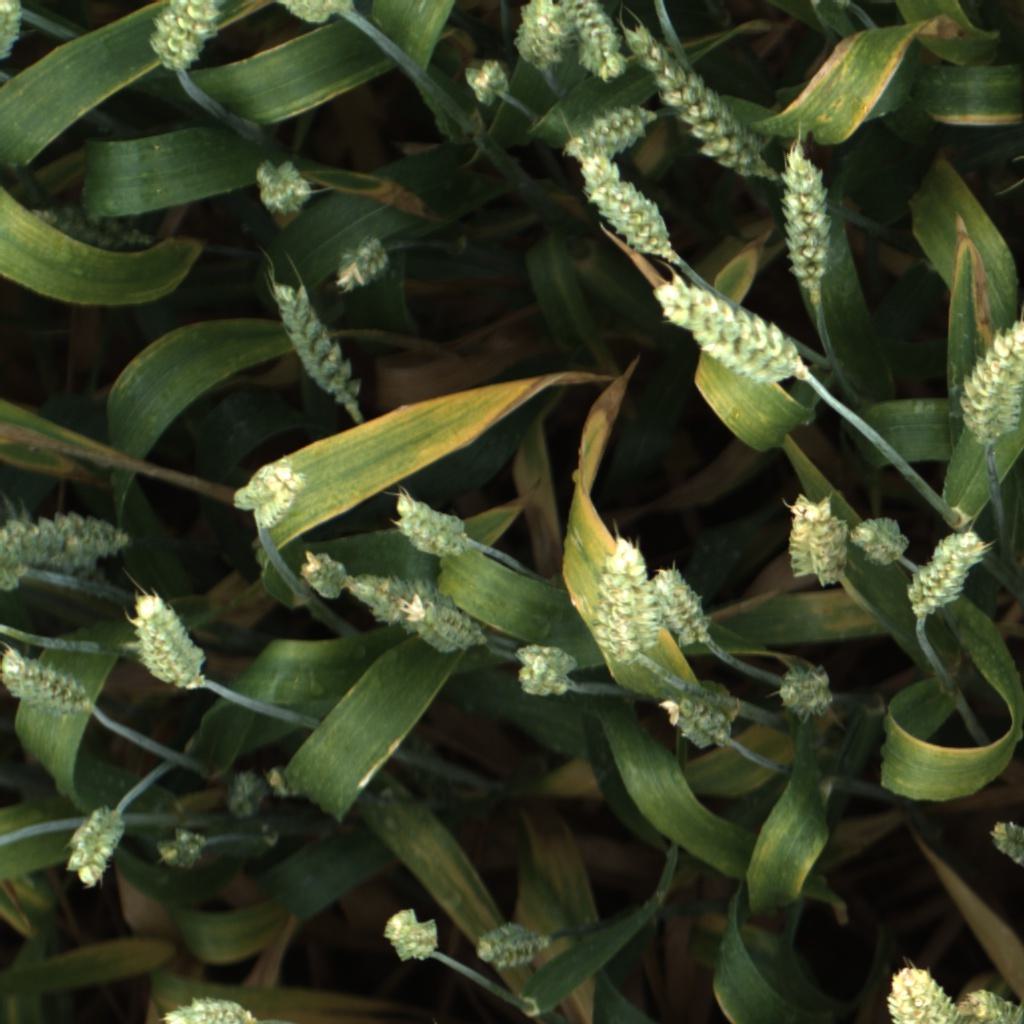
Country: UK
Location: Rothamsted
Wheat development stage: Filling - Ripening